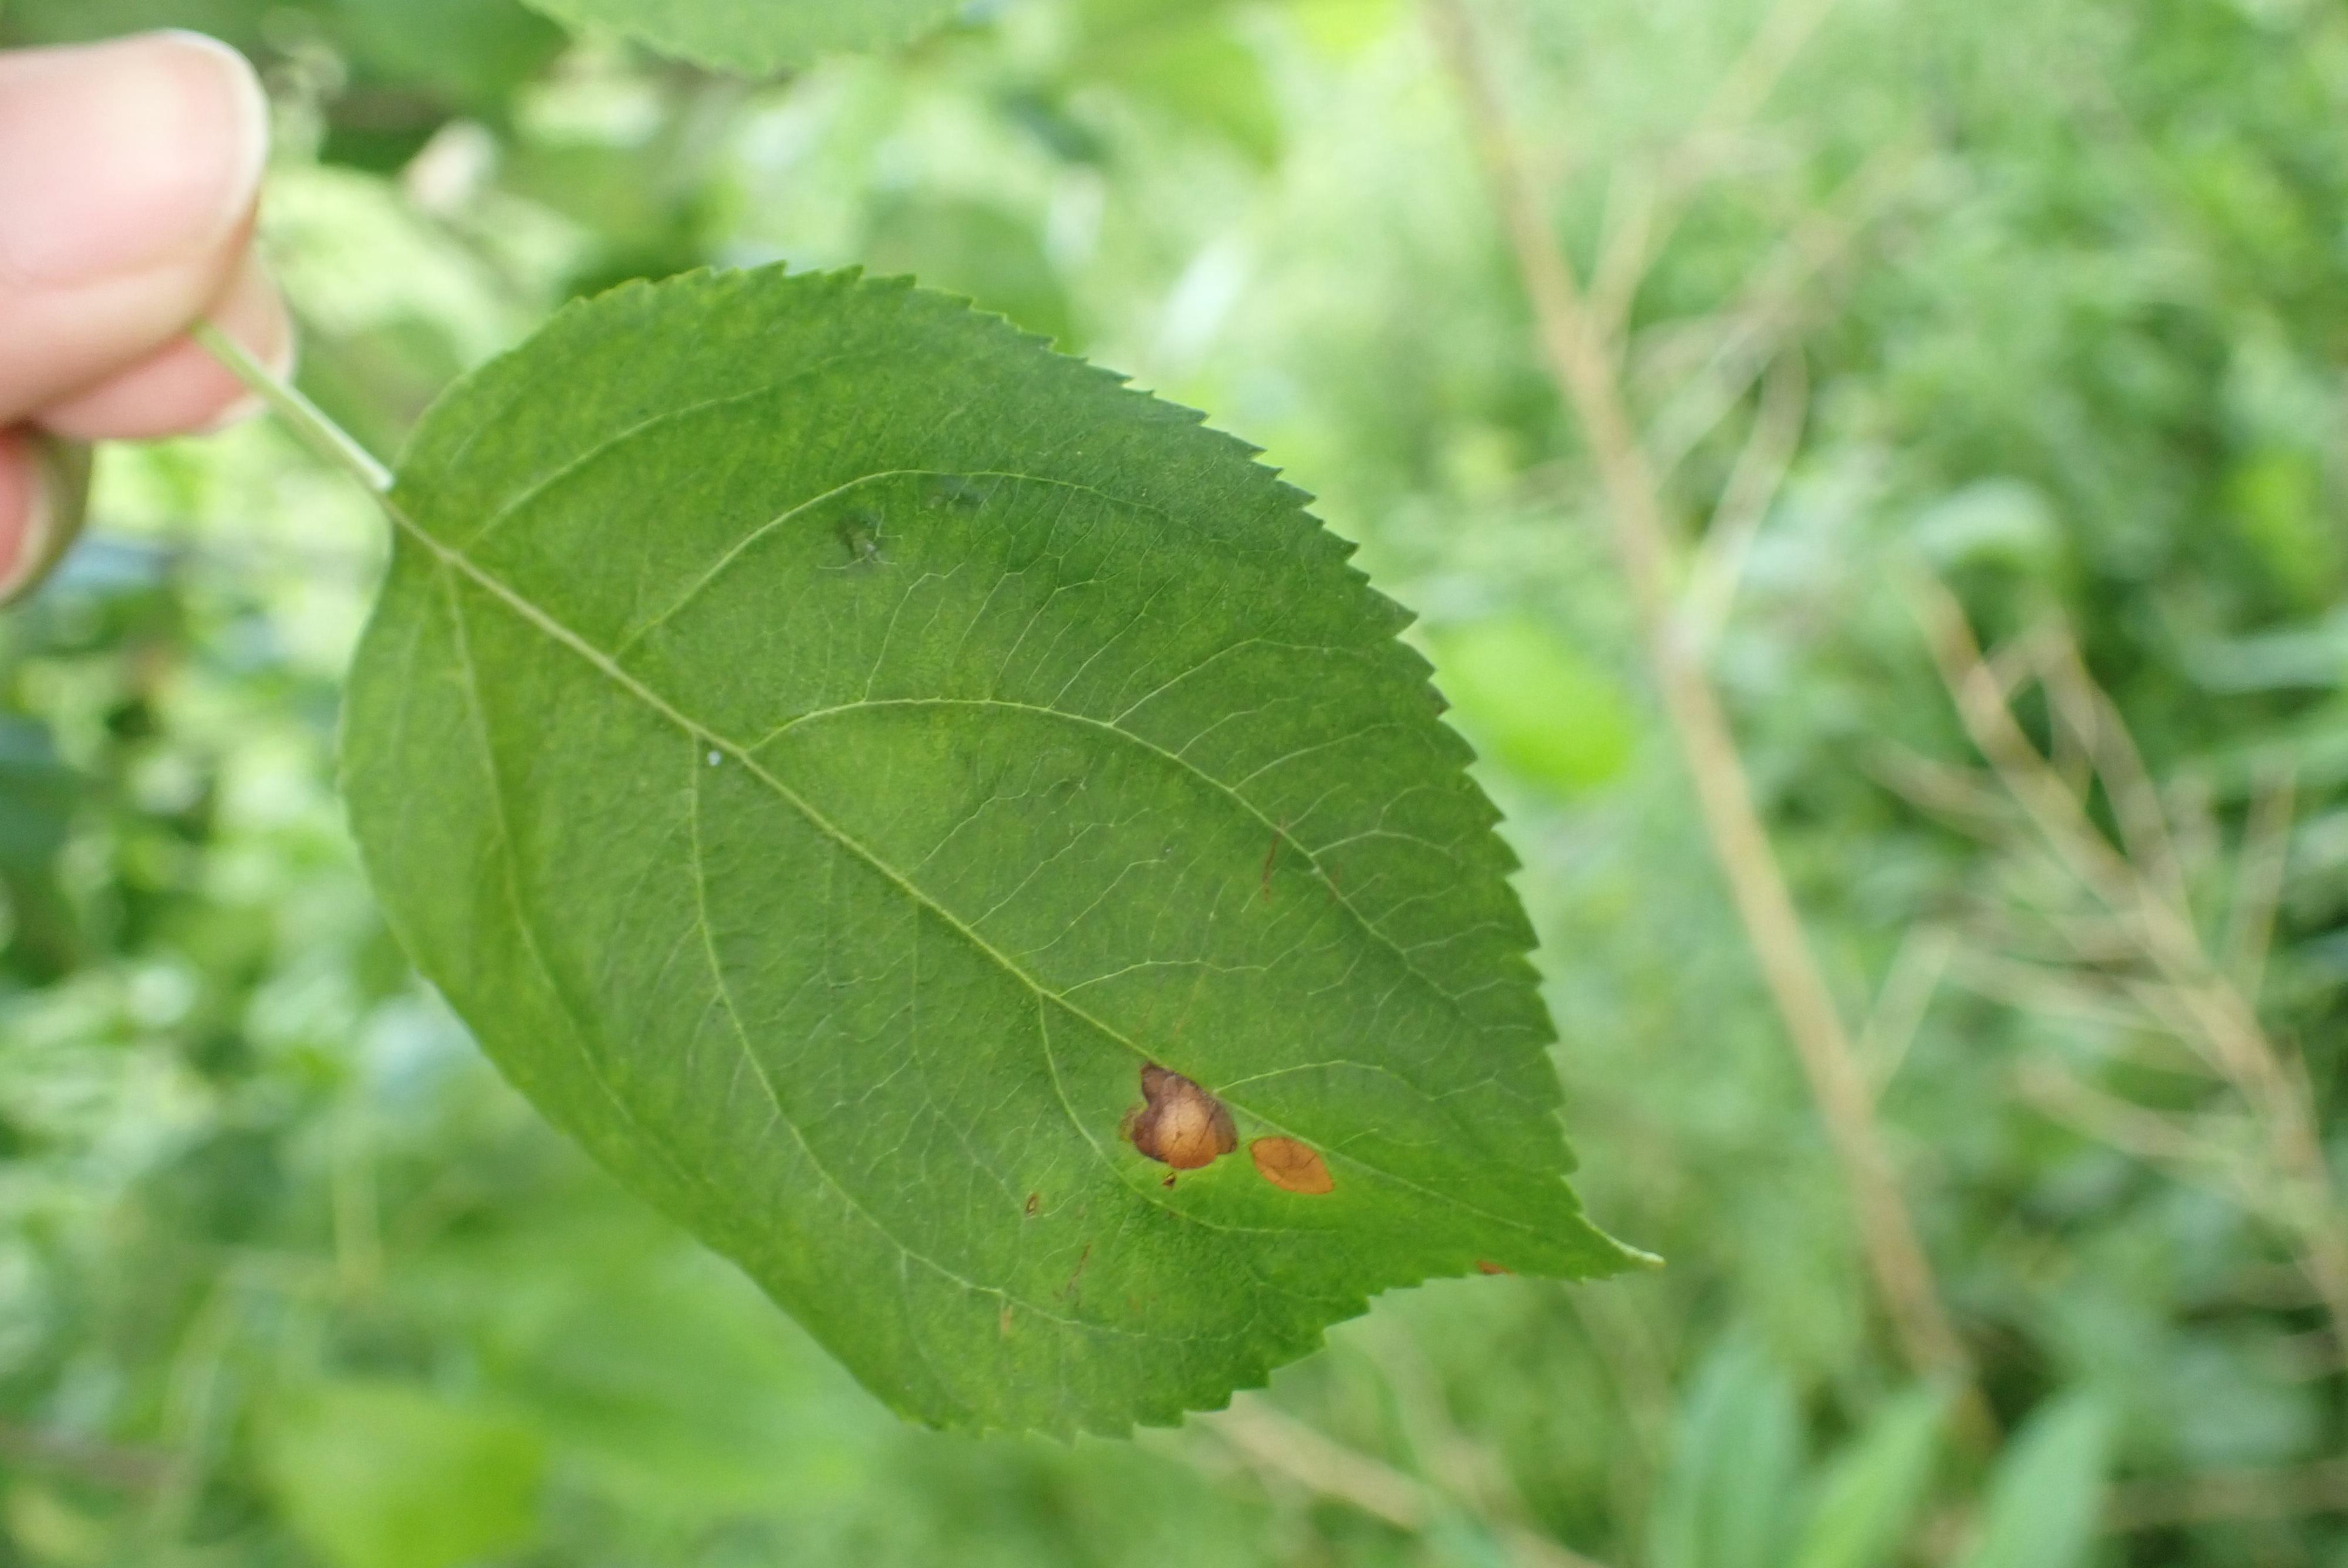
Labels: frog_eye_leaf_spot